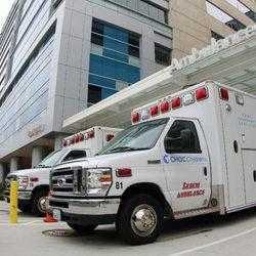
Label: ambulance